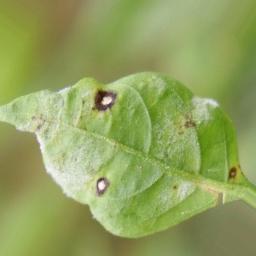
Label: powdery mildew